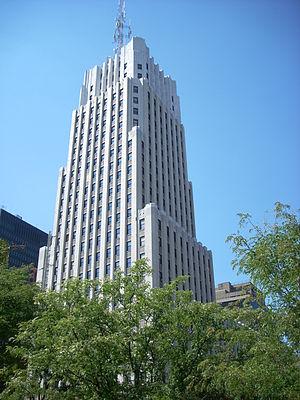
Akron est une ville de l'État de l'Ohio aux États-Unis, et est le siège du comté de Summit. La ville est située entre Cleveland au nord et Canton au sud, à environ 100 km à l'ouest de la frontière avec la Pennsylvanie.
La FirstMerit Tower, aussi connue sous le nom de First National Bank Building ou de First Central Trust Building, est un gratte-ciel situé à Akron dans l'Ohio, aux États-Unis. Il est resté le plus haut gratte-ciel de cette ville depuis sa construction en 1931.